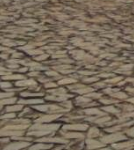
Surface type: sett